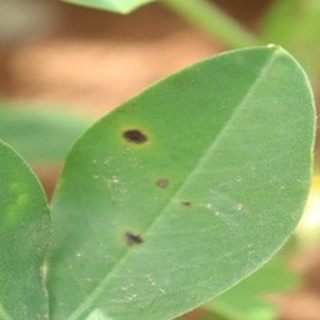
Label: groundnut_early_leaf_spot